The Boat Race 2003

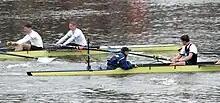
Blades from both boats are close to clashing. Left to right: Coventry (Cantab.), B. Smith (Cantab.), Nethercott (Oxon.), M. Smith (Oxon.)

The 149th Boat Race took place on 6 April 2003. Held annually, the Boat Race is a side-by-side rowing race between crews from the Universities of Oxford (in dark blue) and Cambridge (in light blue) along a tidal stretch of the River Thames in south-west London. The lead changed twice during the race, which Oxford won by one foot (30 cm): the smallest margin of victory in the history of the event. The close race has been described as "epic", while Olympic gold medallist Steve Redgrave suggested that the race was the "greatest we will see in our lifetimes".